Akainacephalus

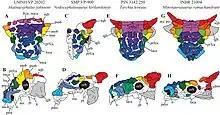
The skull ornamentation of "Akainacephalus" (left) compared to its close relatives (from left to right): "Nodocephalosaurus", "Tarchia", and "Minotaurasaurus"

Wiersma and Irmis (2018) found "Akainacephalus" to be within a southern Laramidian clade containing "Nodocephalosaurus" that is nested within Asian taxa rather than other Laramidian taxa and suggested that this clade was a separate biogeographic dispersal event from Asia independent from the main radiation of Laramidian ankylosaurids. The discovery indicates a strong case for provincialism between dinosaur populations in Northern and Southern Laramidia. Furthermore, the discovery of "Akainacephalus" also indicates at least two faunal migrations between Asia and North America, created when dropping sea levels allowed migrations between the continents via the Beringian Land Bridge during or earlier than the Campanian stage. However, Park "et al." (2019) found both Akainacephalus and Nodocephalosaurus to be basal to "Saichania", "Talarurus", "Tarchia" and "Zaraapelta", which suggests that a migration occurred before the Cenomanian stage and that ankylosaurines dispersed at least twice from Asia to Western North America. Frauenfelder "et al." (2022) recovered "Akainacephalus" as sister taxon to two clades, with one of the clades consisting of "Tsagantegia", "Nodocephalosaurus" and "Talarurus" while the other consists of more deeply nested taxa such as "Saichania", "Pinacosaurus", "Scolosaurus", "Anodontosaurus", "Euoplocephalus" and "Ankylosaurus".